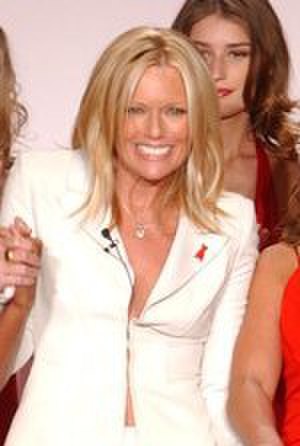
Patti Hansen
Patti Hansen var en stor supermodel i 1970'erne og tidligt i 1980'erne. Hun har norske forfædre. Hun var jævnligt på forsider af det amerikanske Vogue, Glamour og Harper's Bazaar. Hun blev født og opvoksede i Tottenville i New York. Hun blev opdaget som model, da hun var teenager og stod ved en pølsevogn.